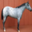
Label: horse